Glenn Reynolds (sheriff)

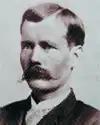

Glenn Reynolds (c. 1853 - November 2, 1889) was an American sheriff, cowboy, and militiaman of the Old West, remembered for his death during the Kelvin Grade Massacre, in Arizona Territory, when a group of Apache renegades escaped from his custody.